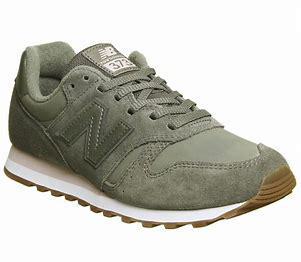
Brand: New
Model: Balance New Balance 373